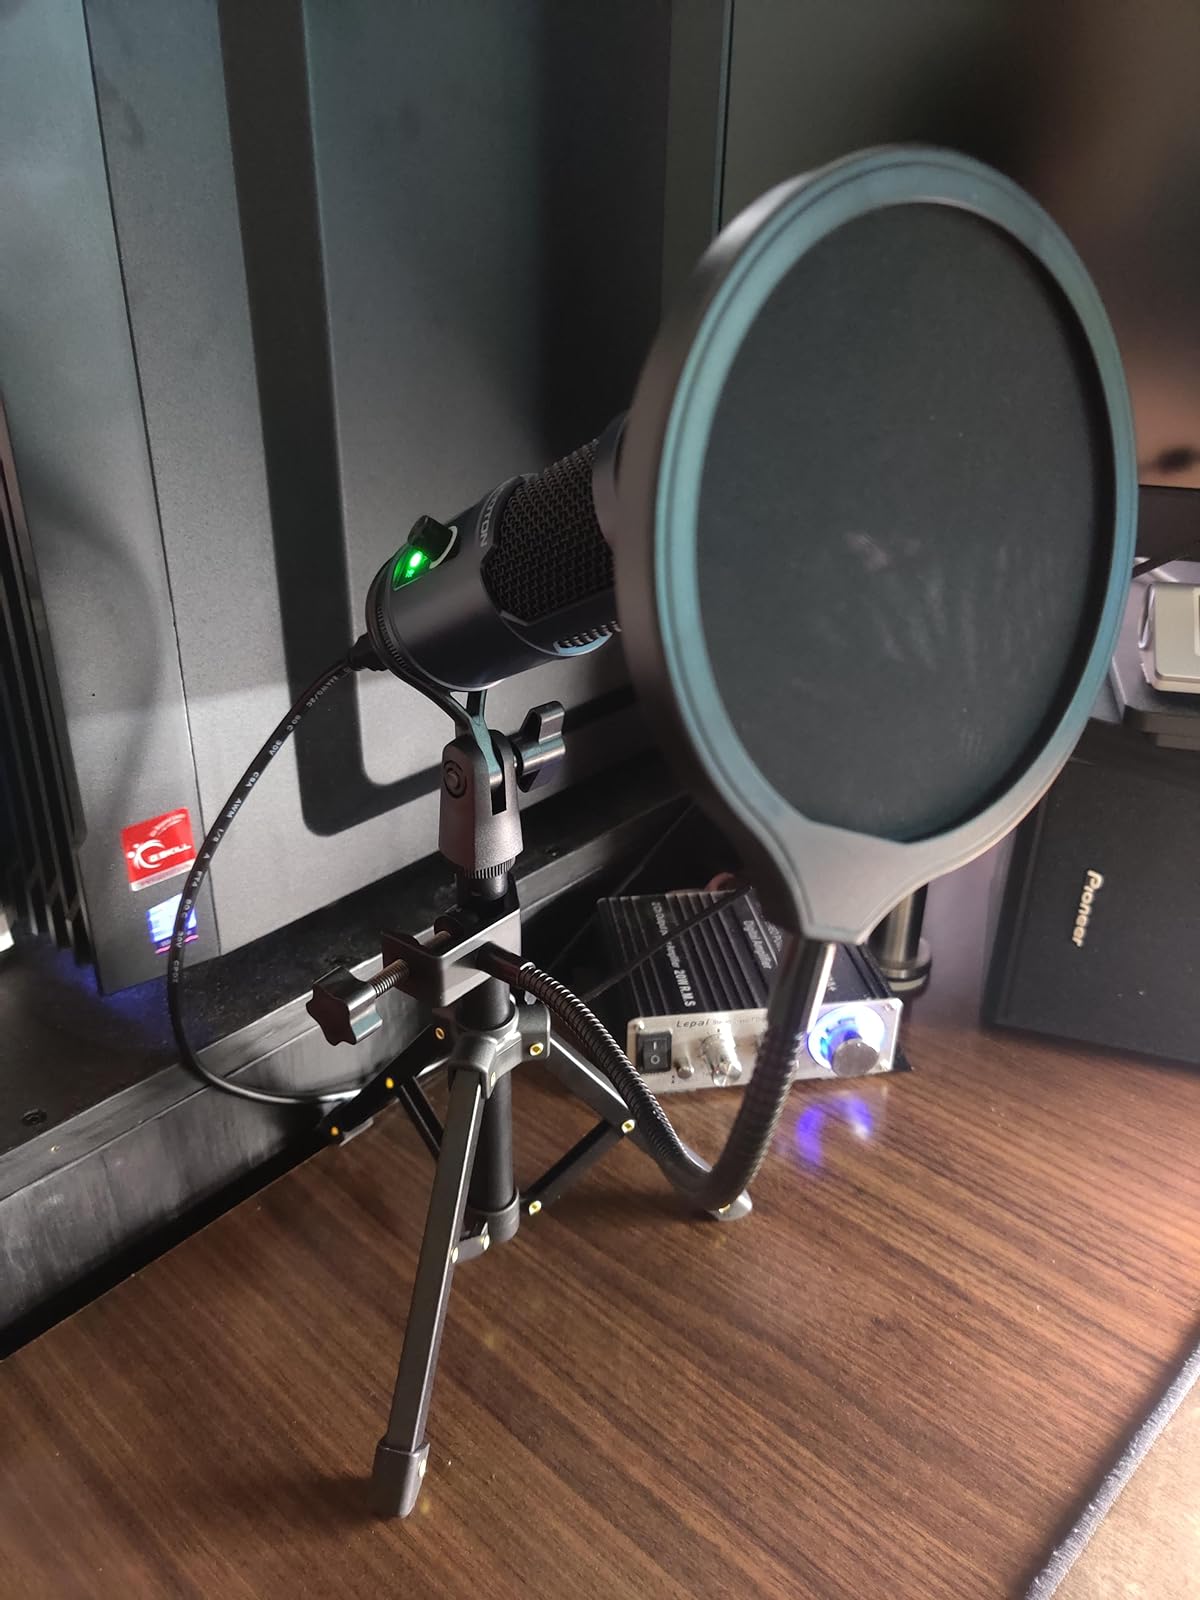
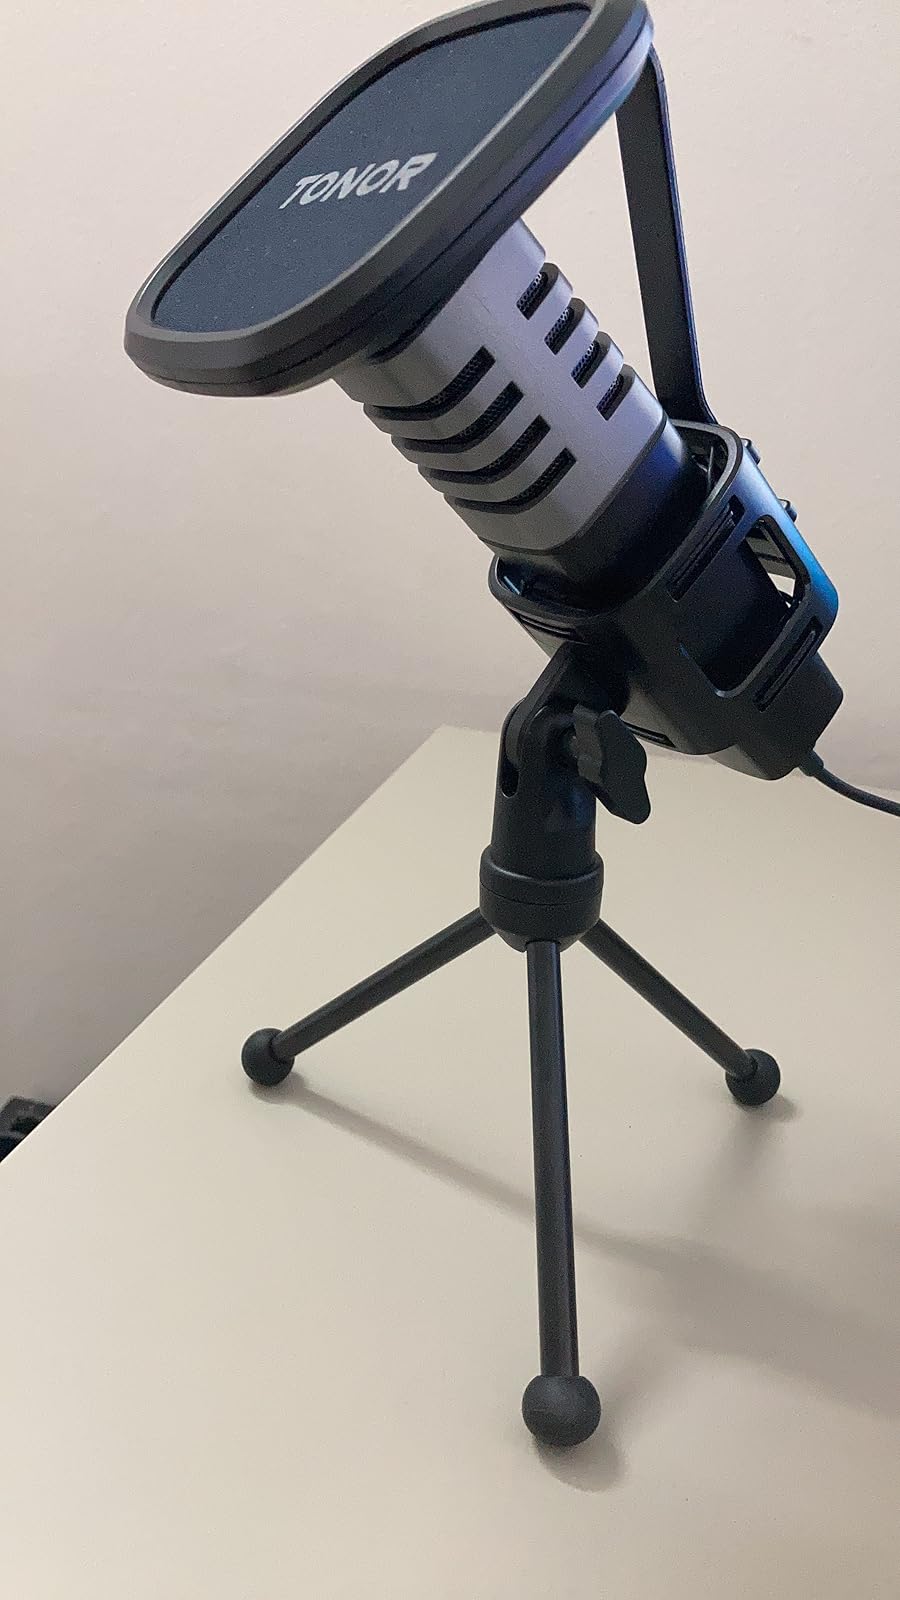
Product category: microphone
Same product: no